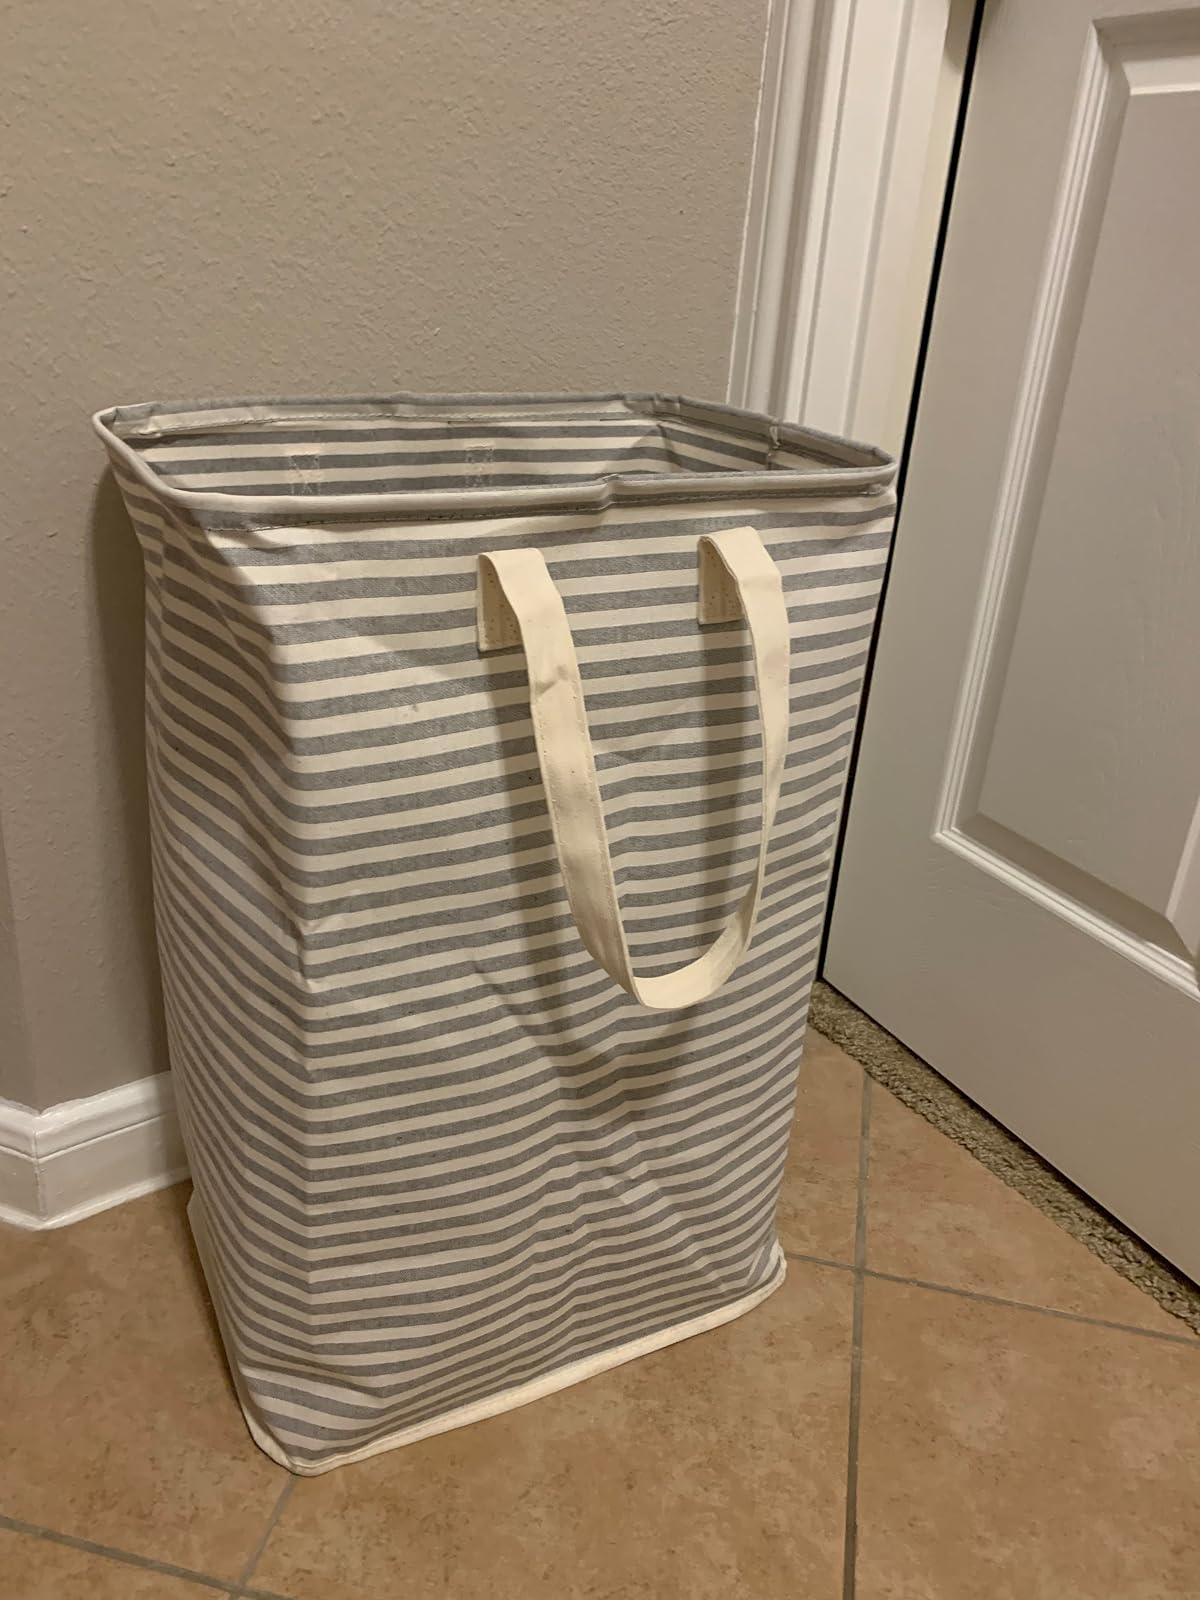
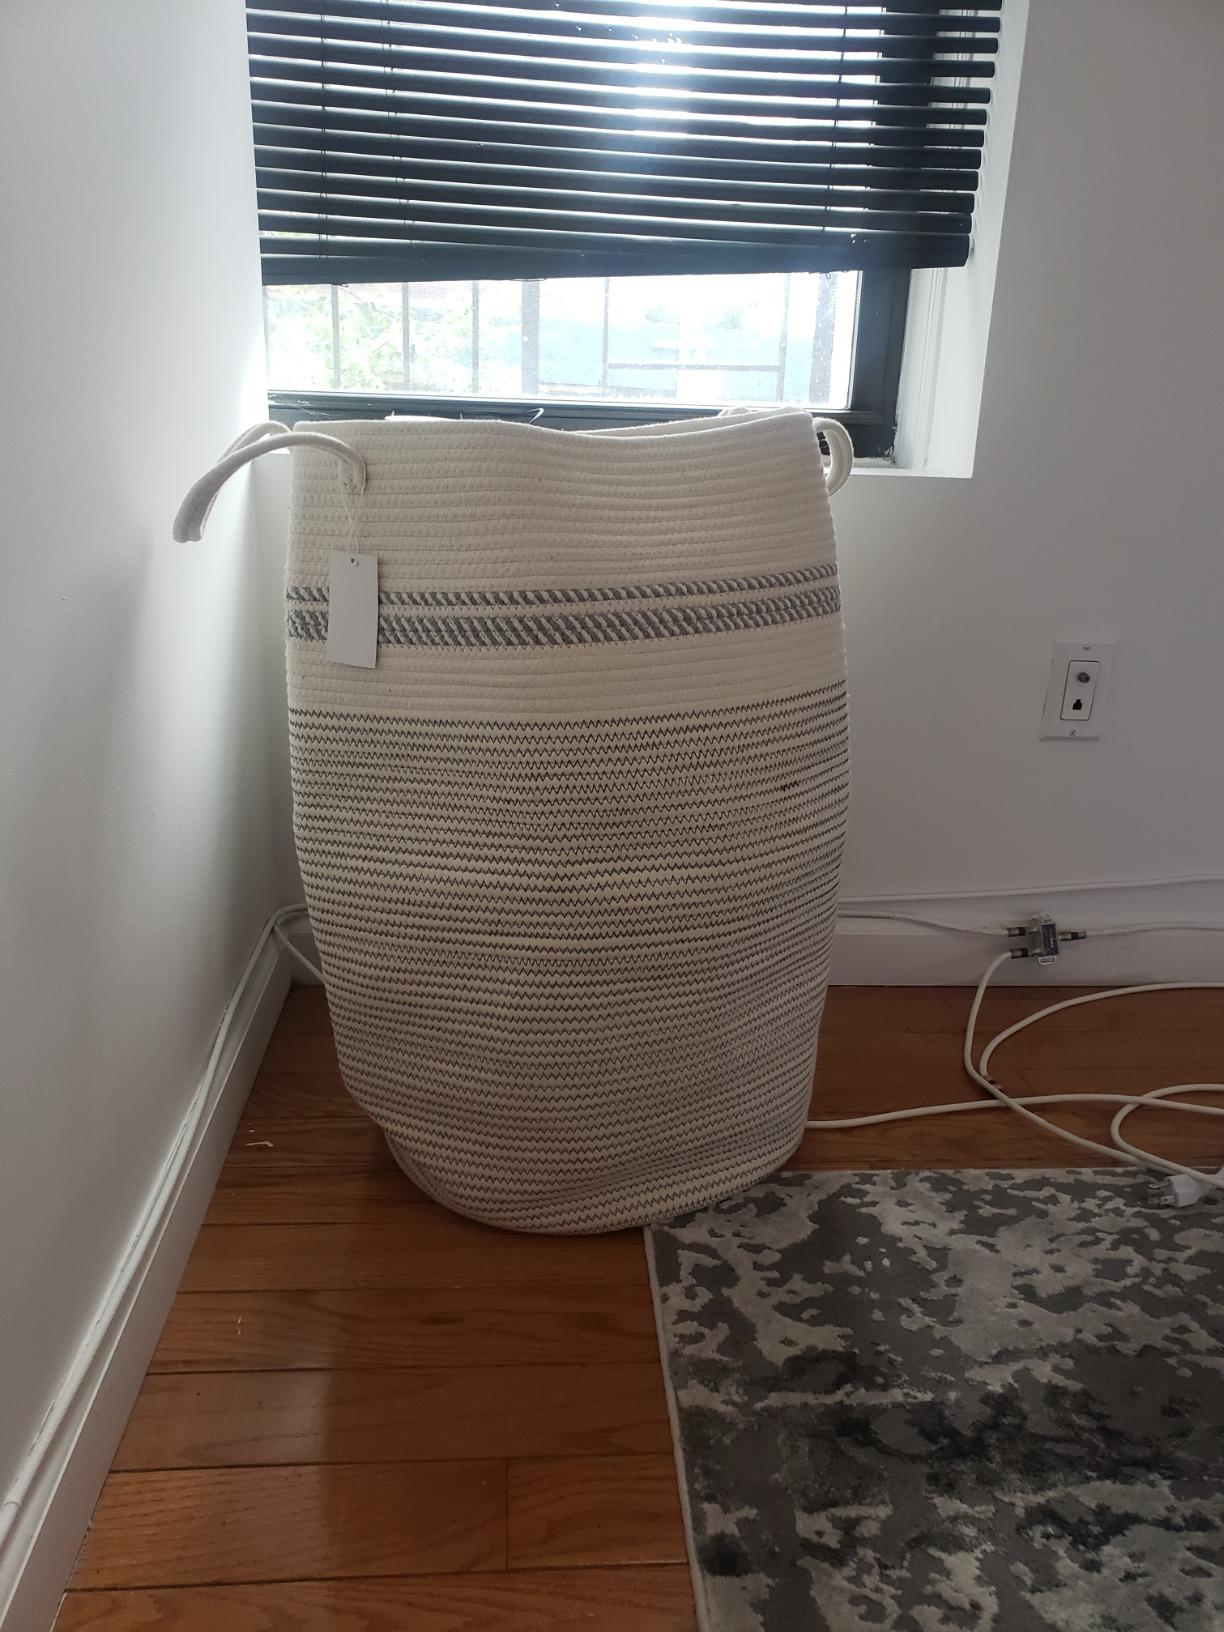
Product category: items_hamper
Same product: no